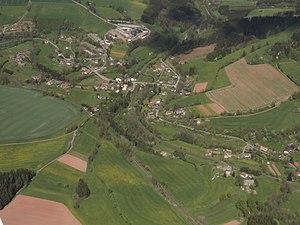
Bělá est une commune du district de Semily, dans la région de Liberec, en République tchèque. Sa population s'élevait à 269 habitants en 2019.